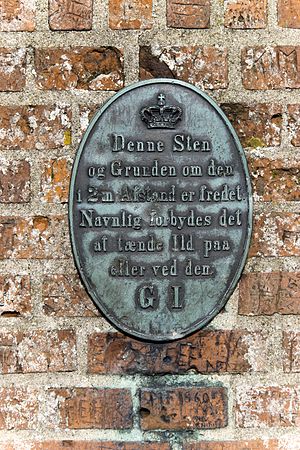
Postament (landmåling)
Skilt på postament på Agri Baunehøj
Skilt på postament på Agri Baunehøj
Et postament er en fodstykke eller sokkel, for eksempel under statue eller til at sætte geodætiske instrumenter på.